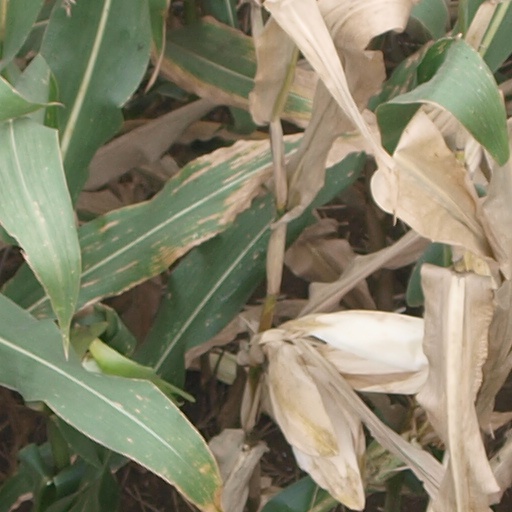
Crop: maize; corn